Question: Please indicate a possible affordance area of bicycle that can be used for sitting on
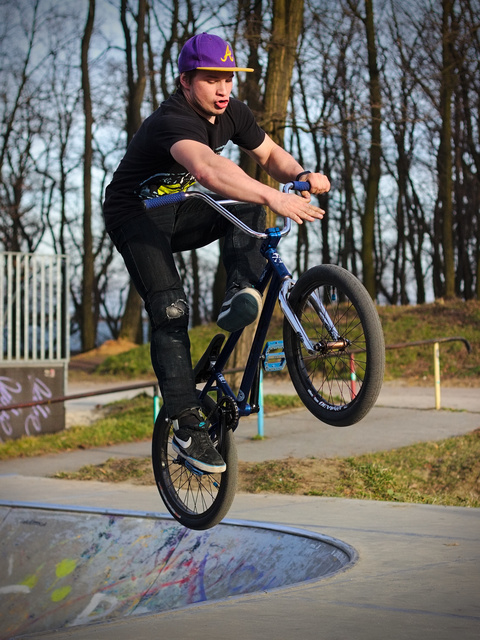
Answer: [188.872, 328.421, 233.383, 382.556]